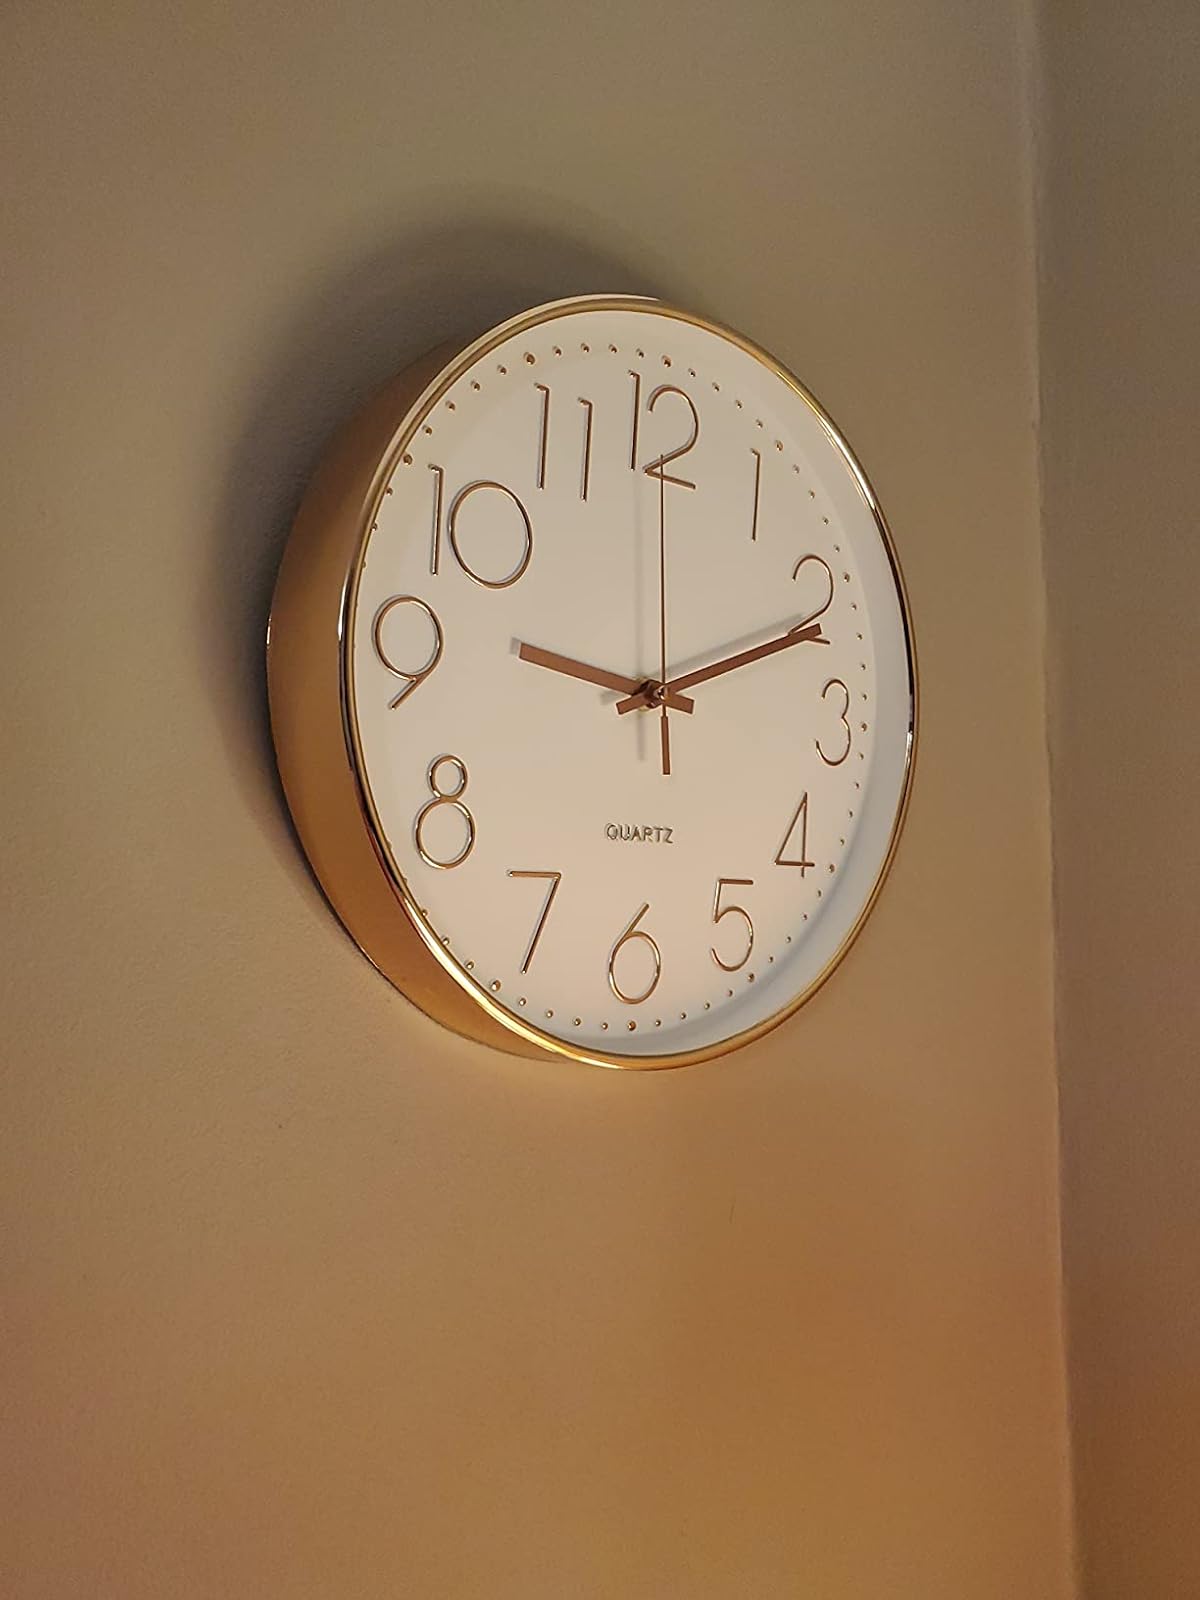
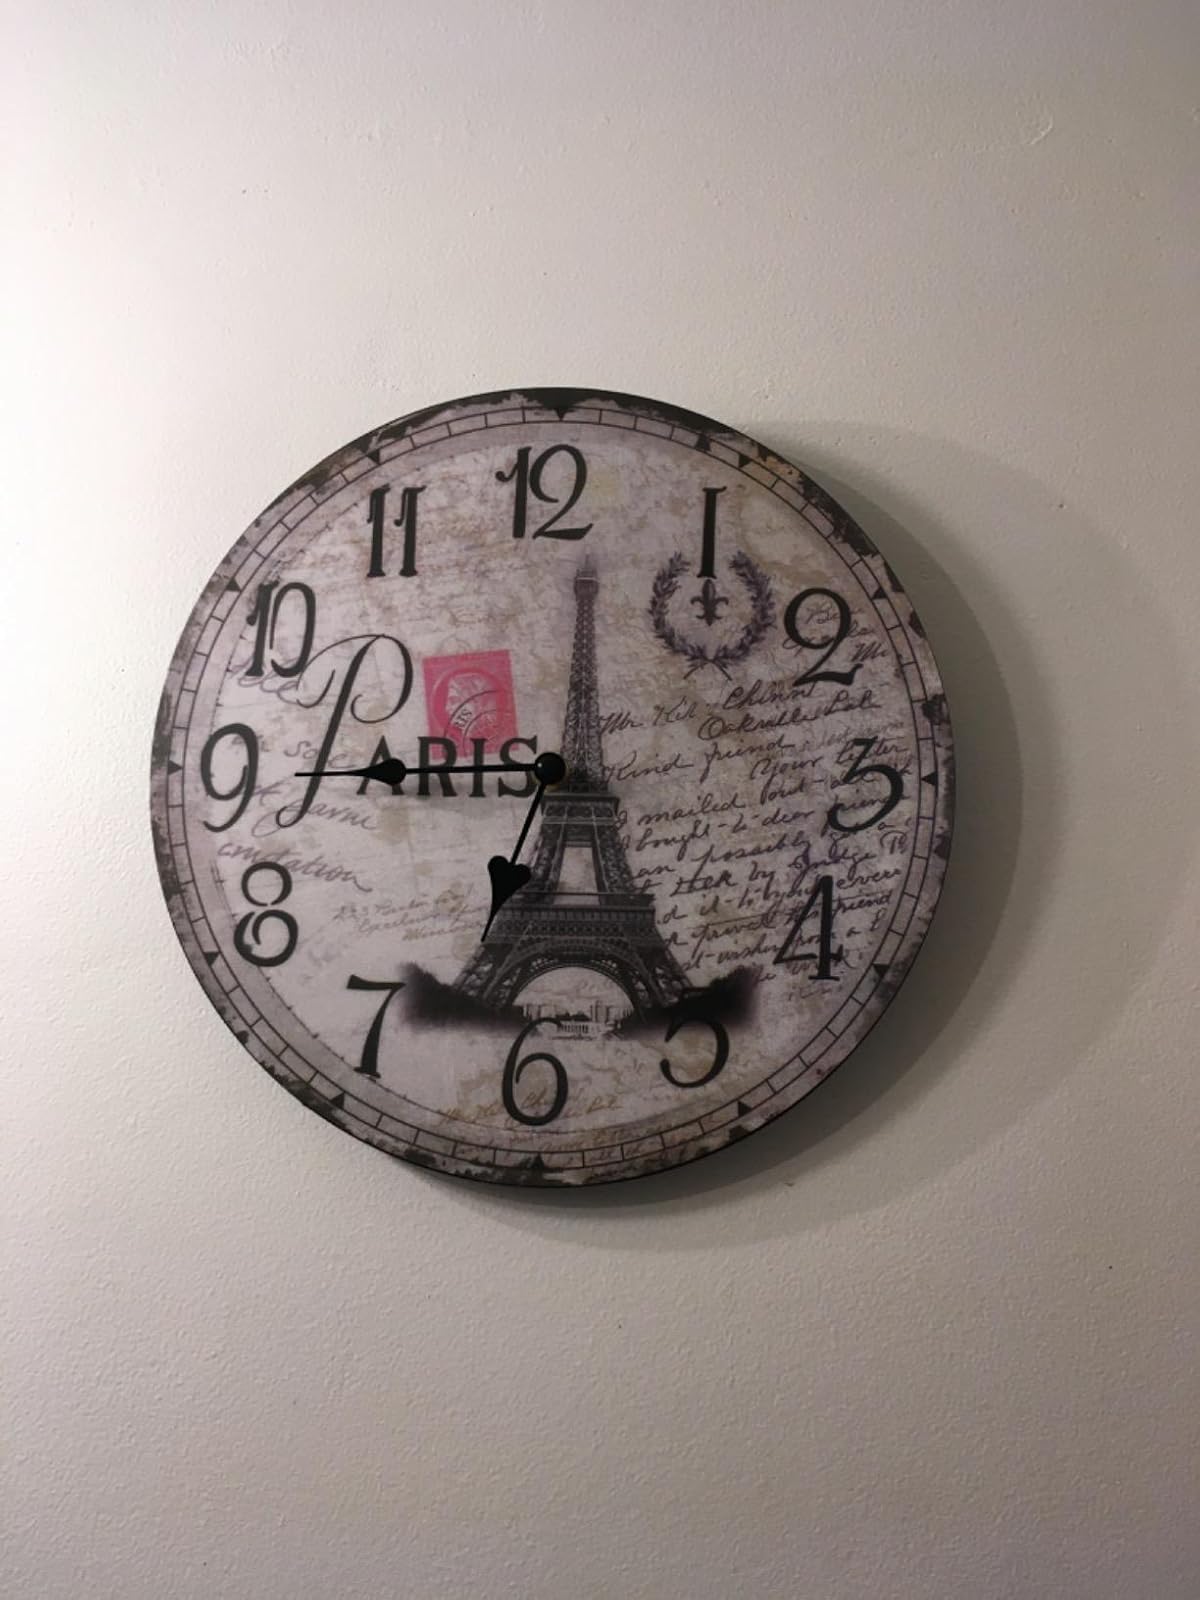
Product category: clock
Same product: no